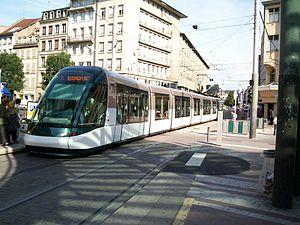
Tramway de Strasbourg Ligne A
La ligne A du réseau de transports en commun de l'Eurométropole de Strasbourg est une ligne de tramway. Exploitée par la Compagnie des transports strasbourgeois, il s'agit de la première ligne du nouveau tramway de l'agglomération.